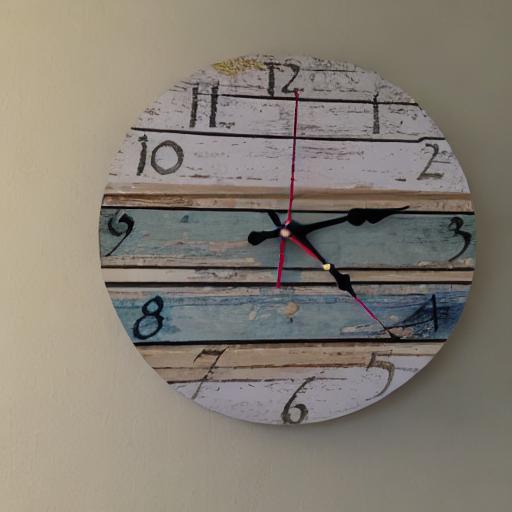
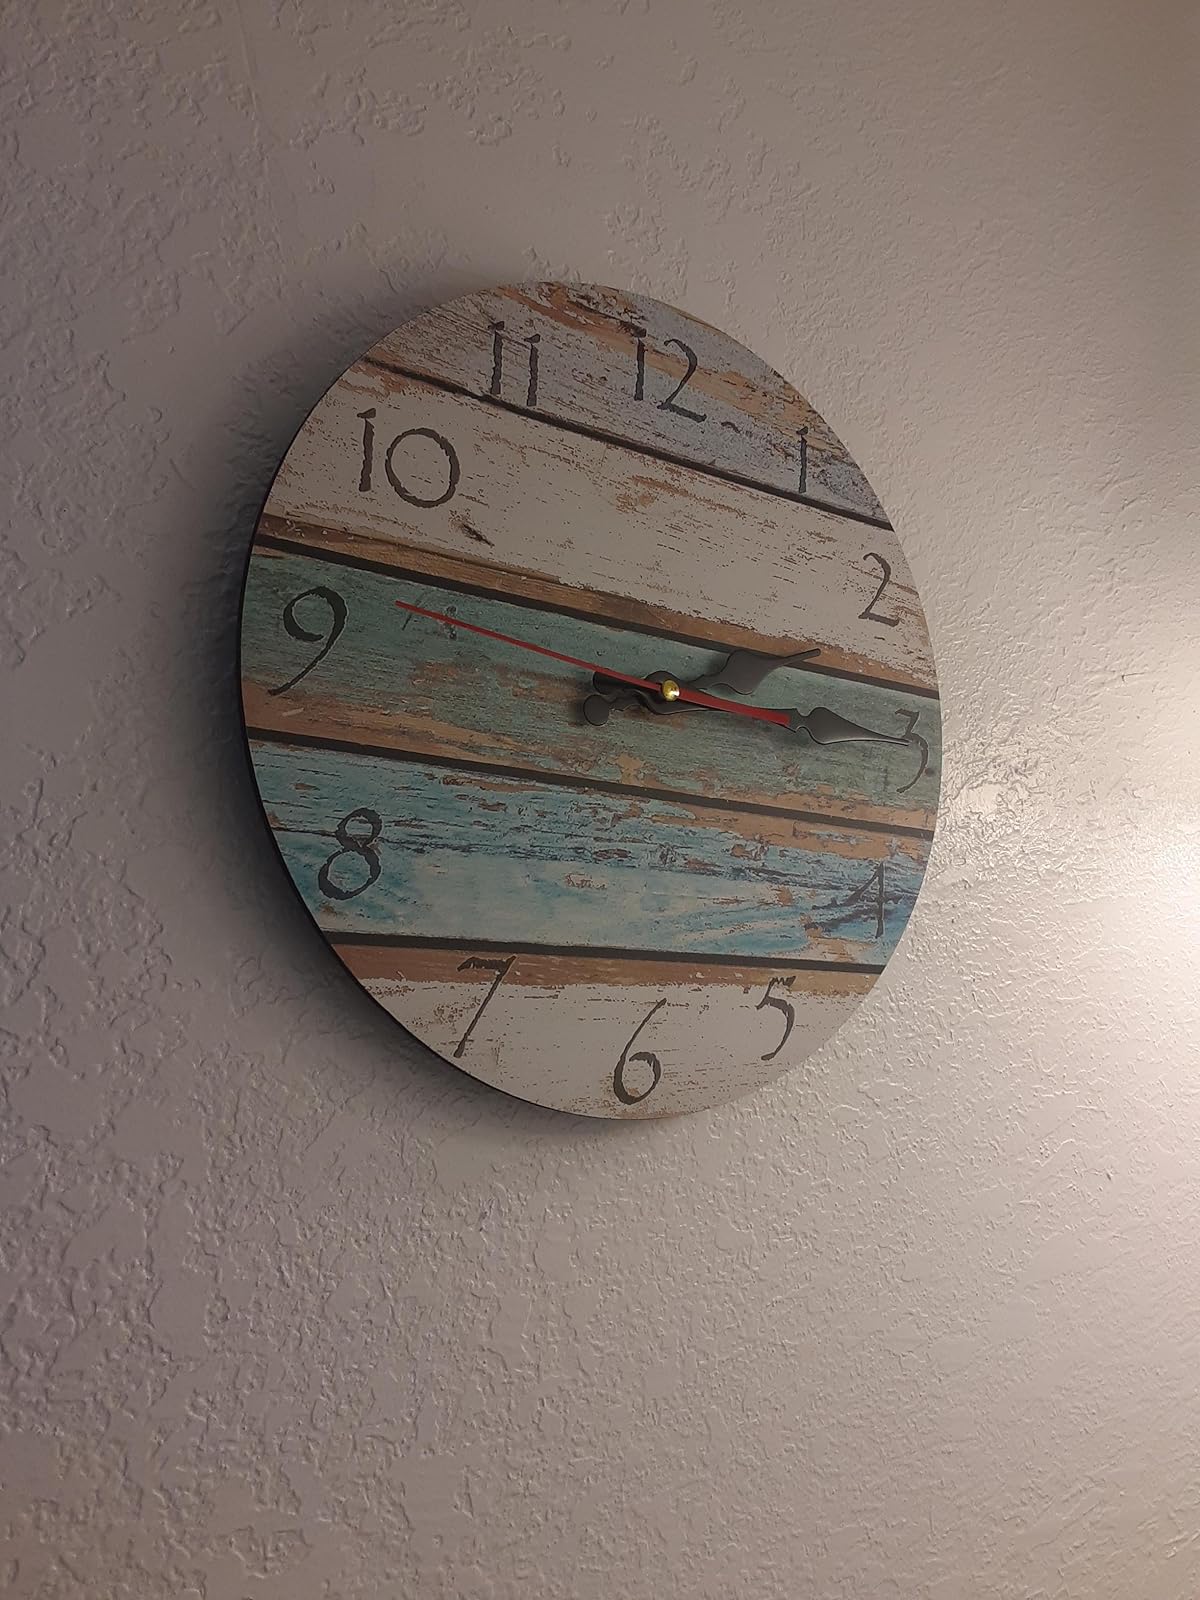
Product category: clock
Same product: no